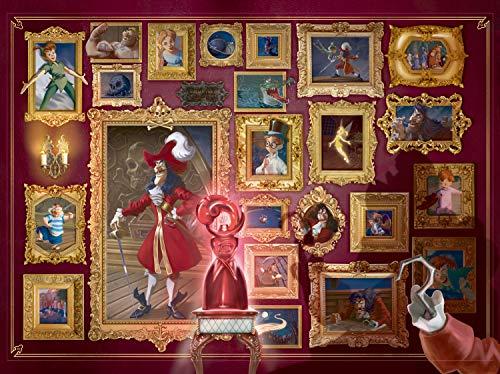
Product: Ravensburger Disney Villainous Captain Hook 1000 Piece Jigsaw Puzzle for Adults – Every Piece is Unique, Softclick Technology Means Pieces Fit Together Perfectly
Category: Toys & Games | Puzzles | Jigsaw Puzzles
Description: Great Condition.
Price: $23.81
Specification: ProductDimensions:14x10x2inches|ItemWeight:1.65pounds|ShippingWeight:1.65pounds(Viewshippingratesandpolicies)|ASIN:B07RXK3BZ3|Itemmodelnumber:15022|Manufacturerrecommendedage:12yearsandup